Central Park, Bydgoszcz

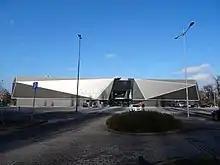
Torbyd ice rink

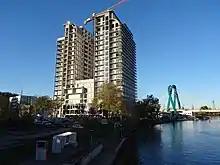
"River Tower" being built

In September 2014, on the eastern side of the Łuczniczka hall, a smaller sports and entertainment arena (1500-seat capacity) was unveiled, "Artego Arena". The latter was first operated the same year as a warm-up hall for the matches of the 2014 FIVB Volleyball Men's World Championship that occurred in Bydgoszcz. On a daily basis, the arena is used by Bydgoszcz basketball teams, women's Artego Bydgoszcz and men's Astoria Bydgoszcz. The facility is also rented for the economic fairs, exhibitions, concerts and shows.